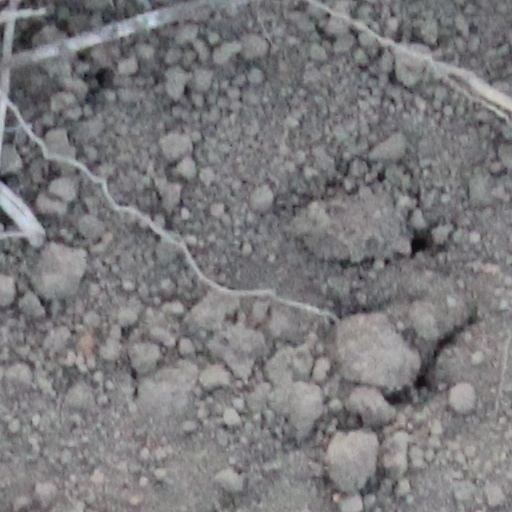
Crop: wheat